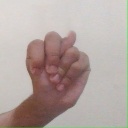
अक्षर: न